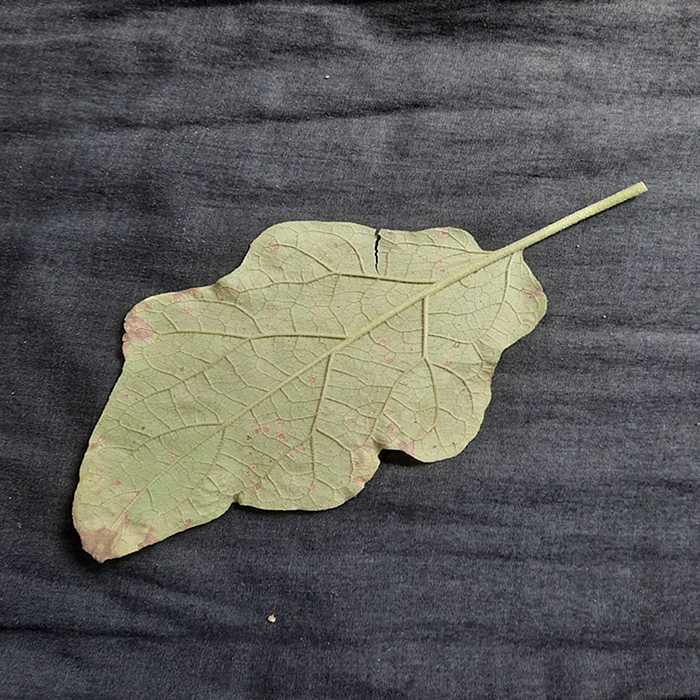
Plant: Eggplant
Label: Eggplant Cercopora leaf spot